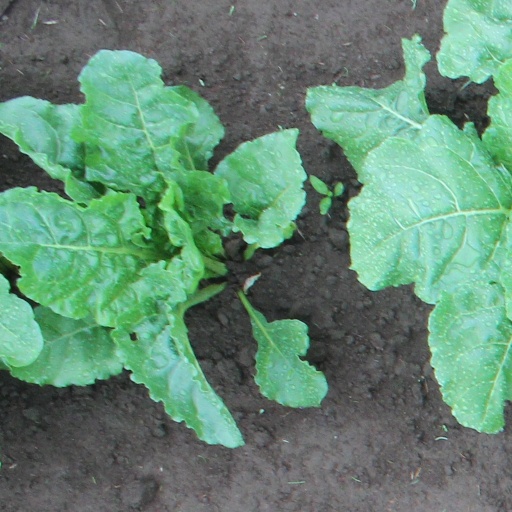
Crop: sugar beet